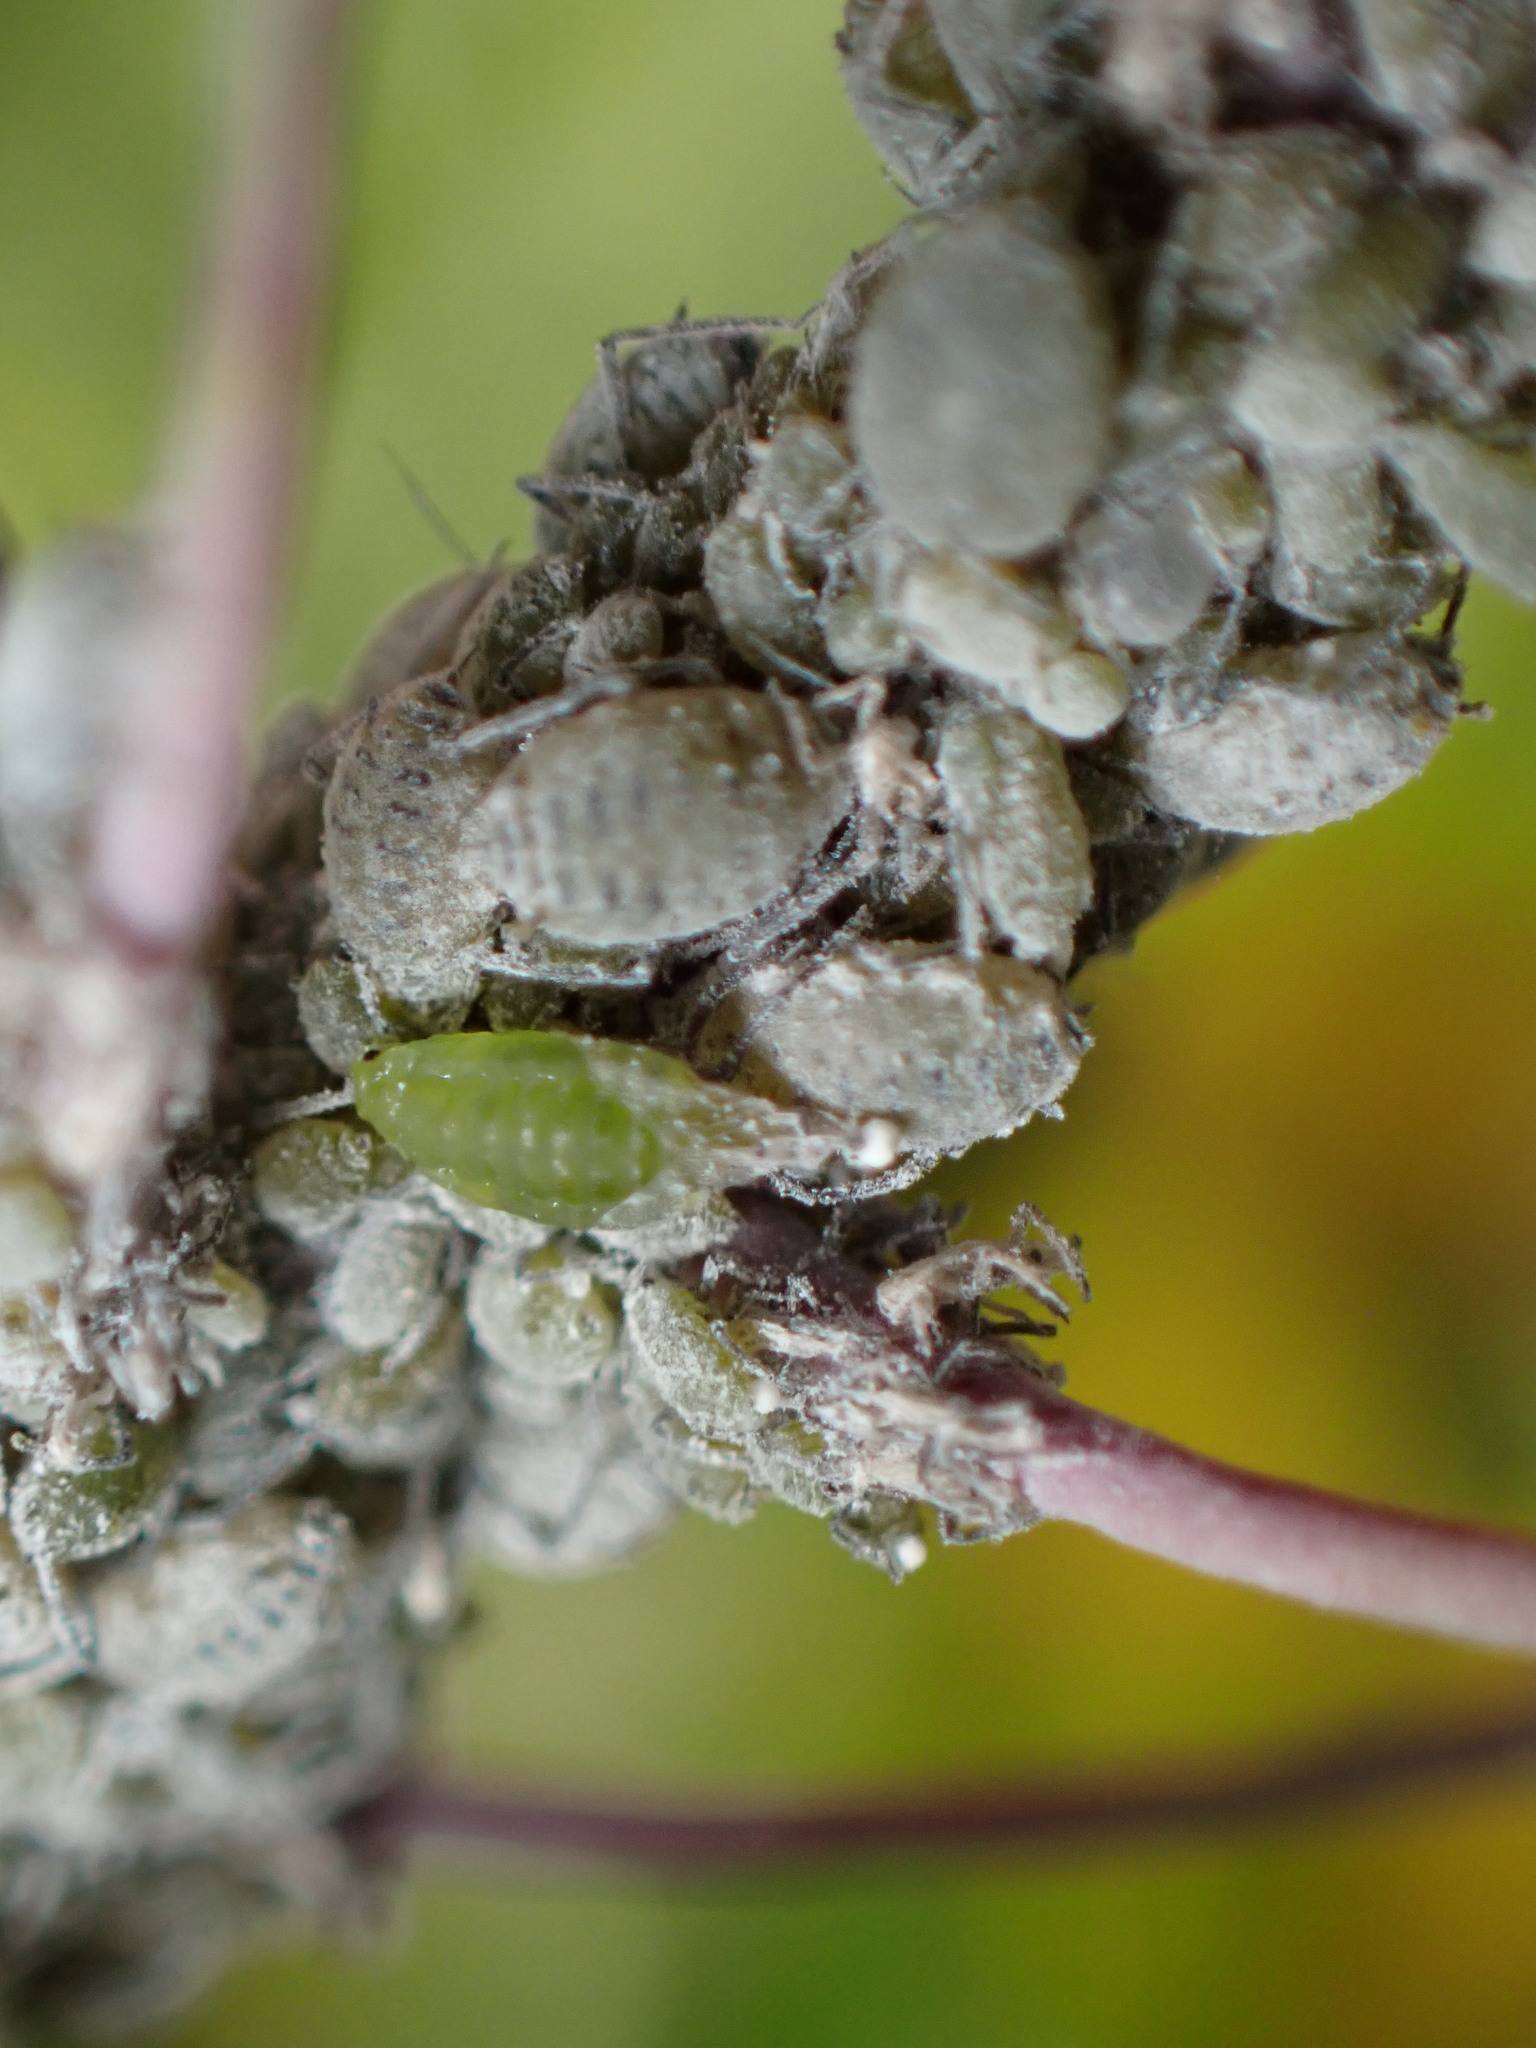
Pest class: cabbage_aphid